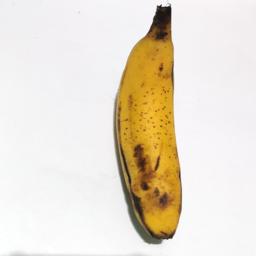
Banana variety: Sagor Kola